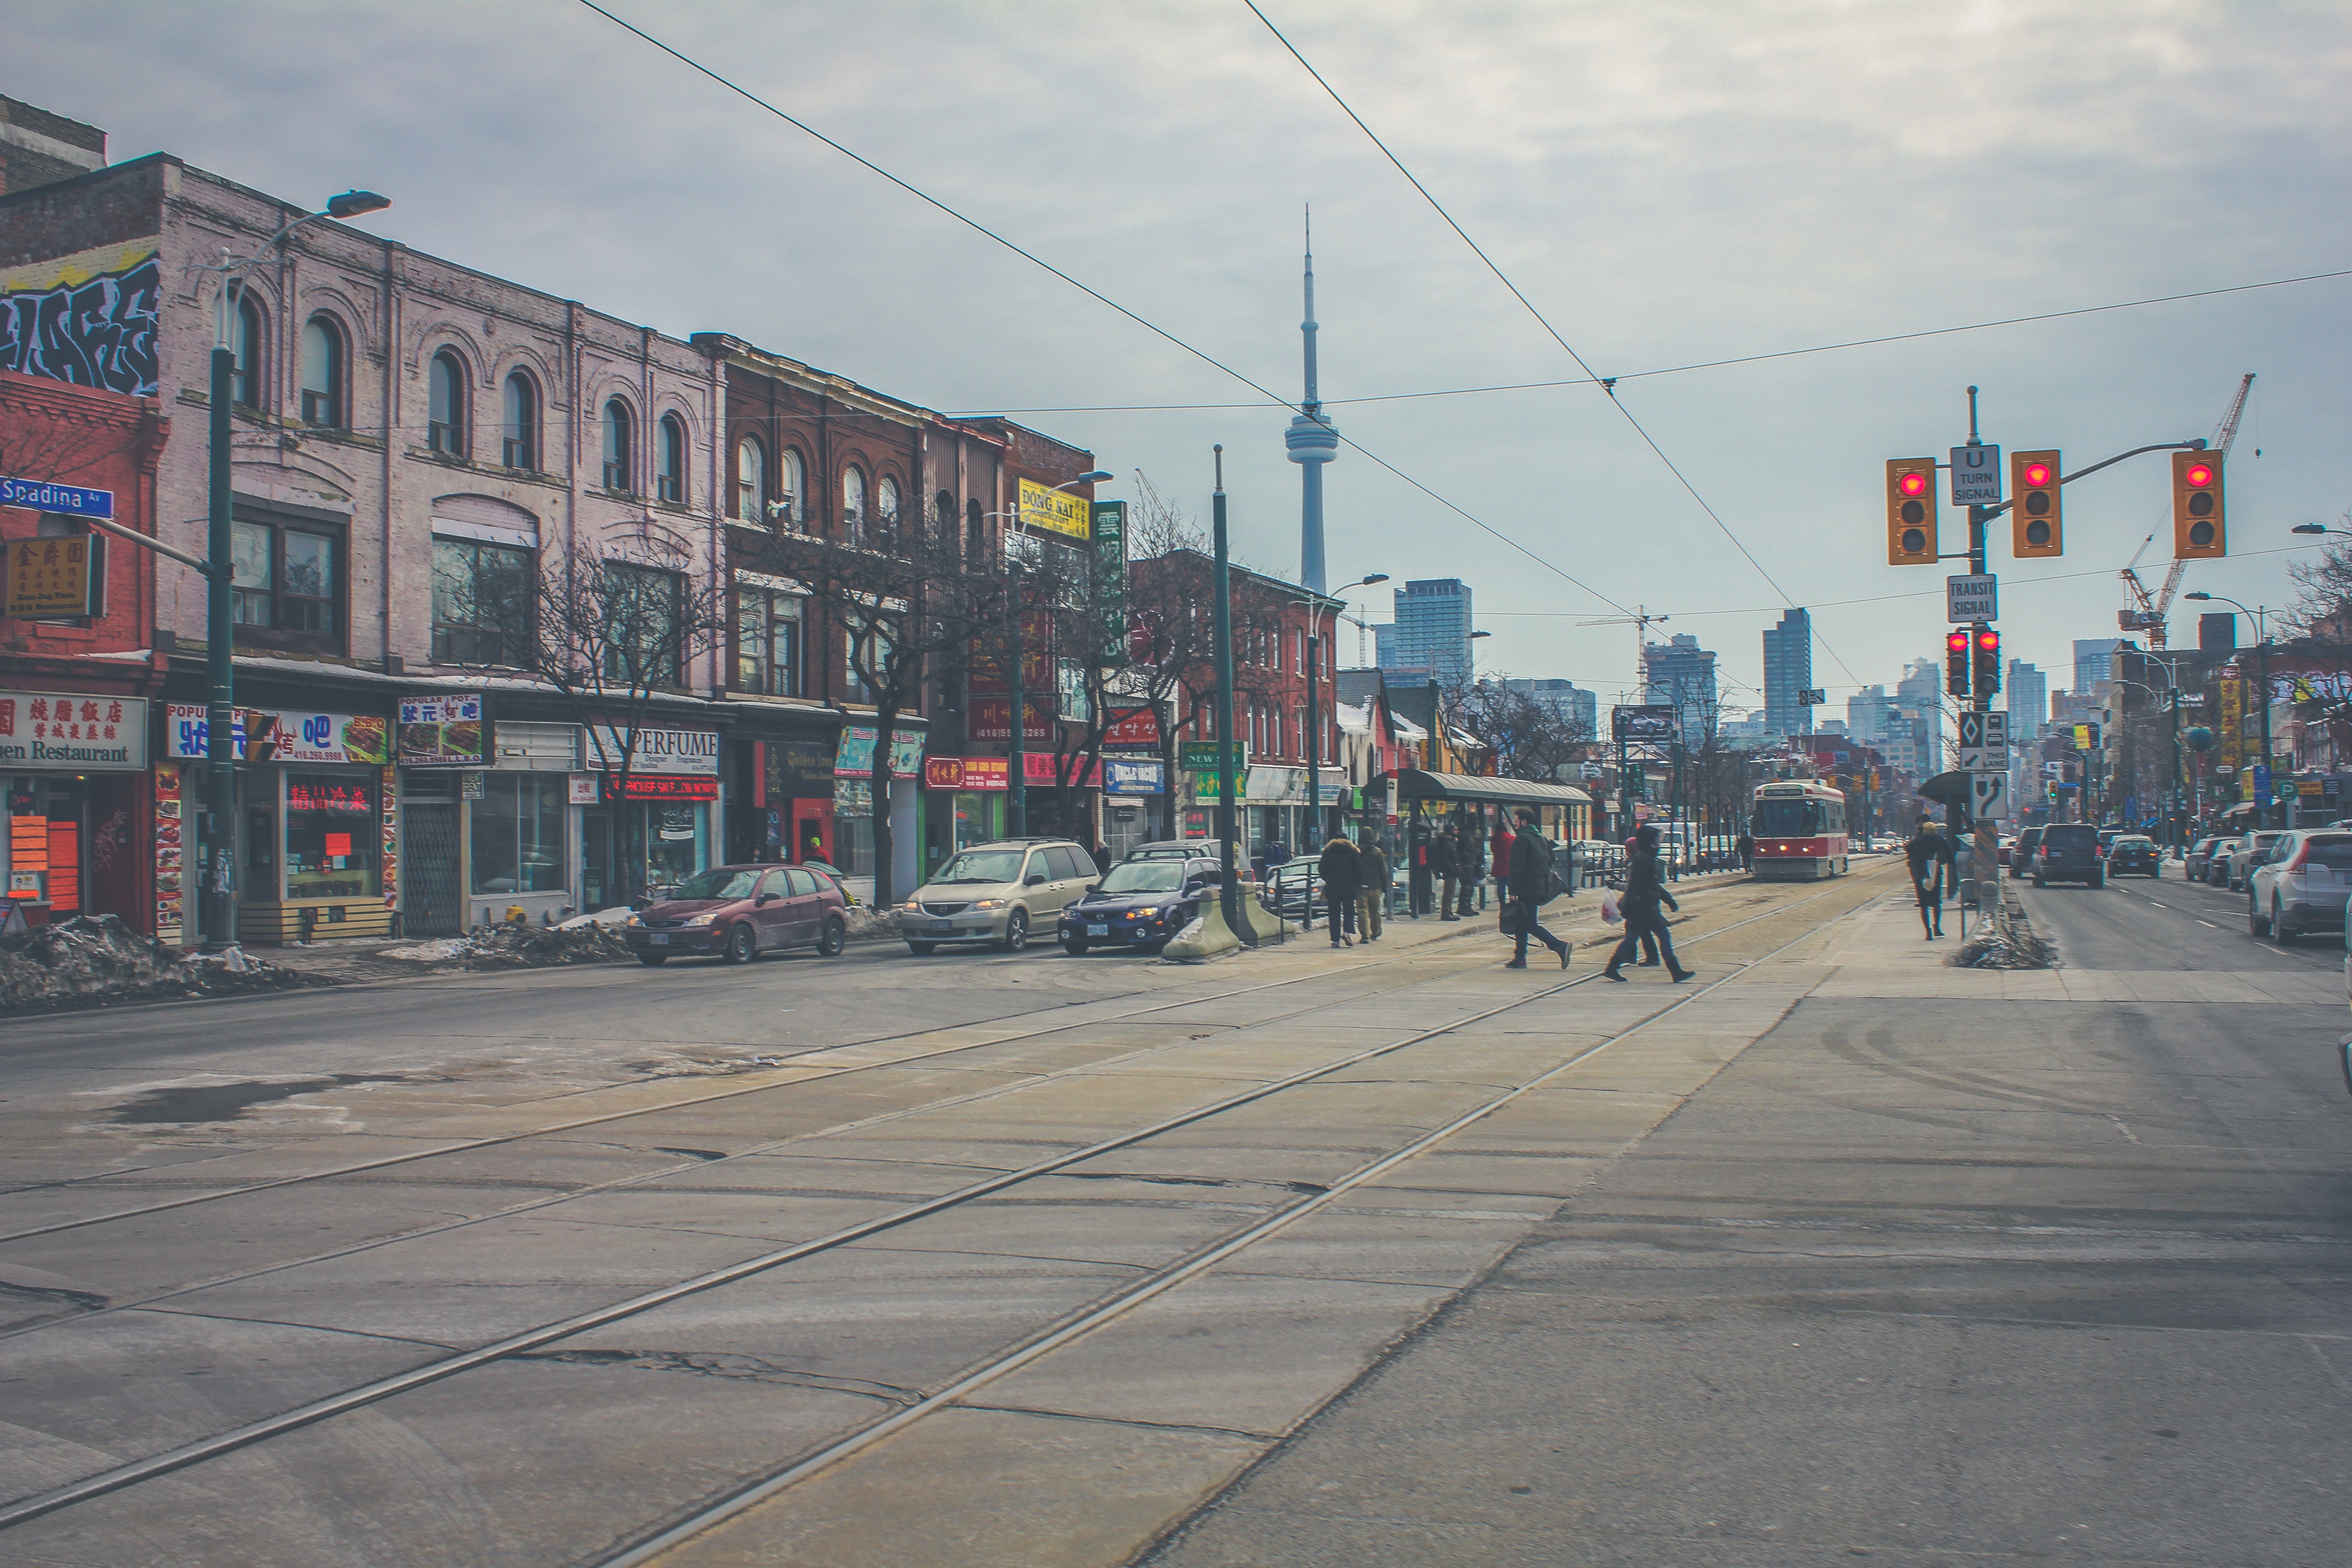
road, street, town, city, walkway, cityscape, downtown, transport, suburb, vehicle, lane, infrastructure, neighbourhood, road surface, urban area, residential area, human settlement